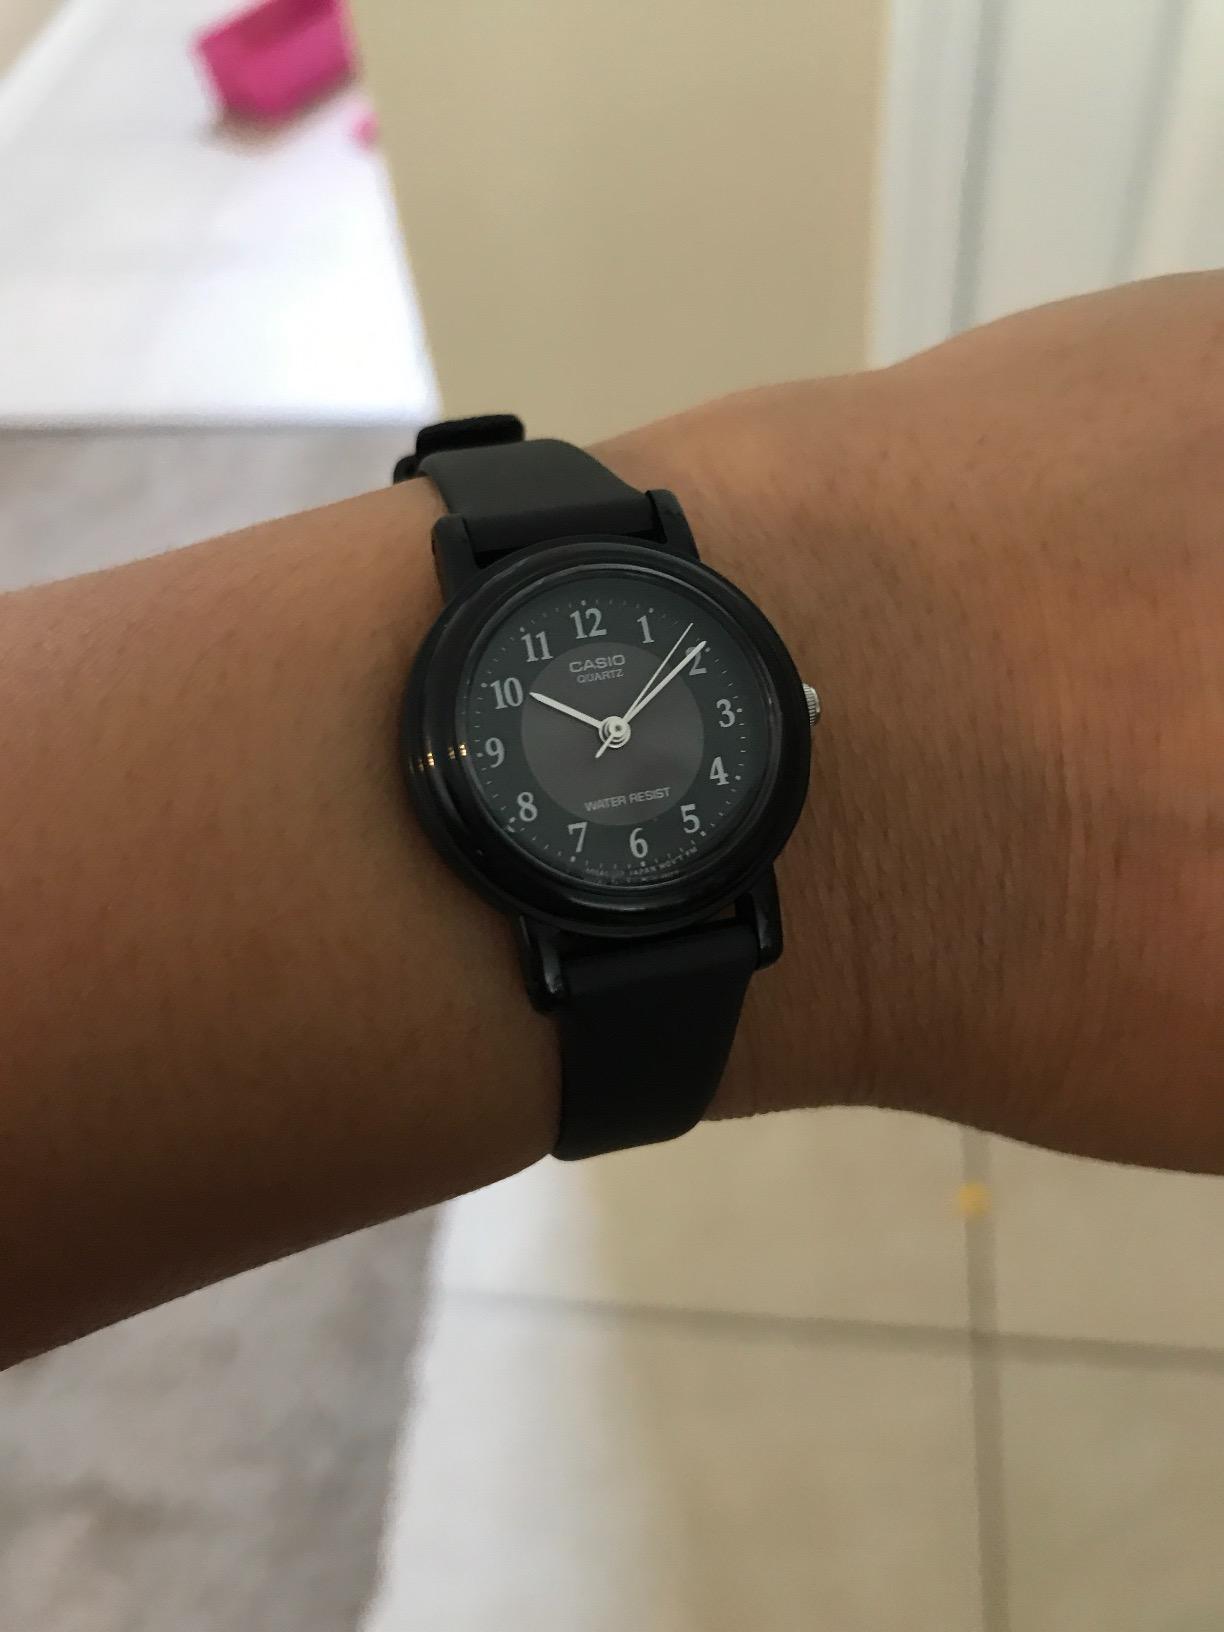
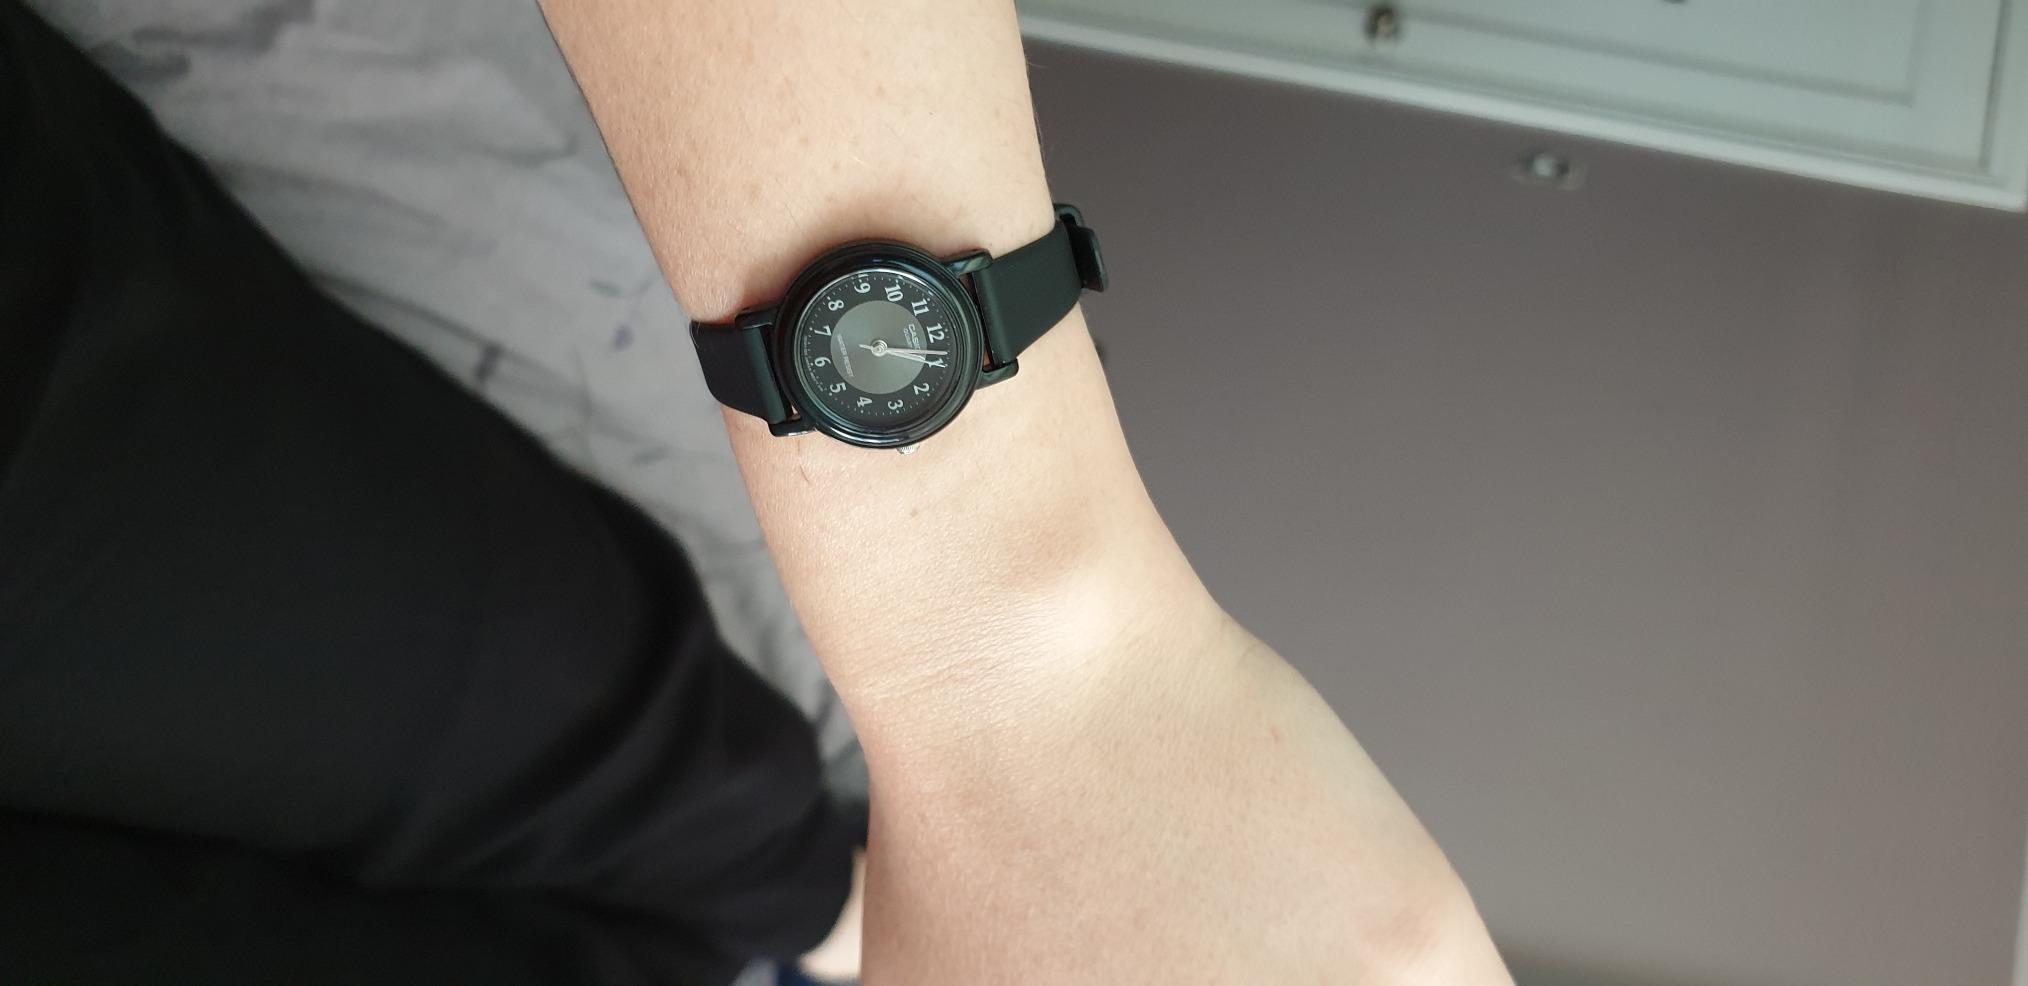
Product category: accessories_watch
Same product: yes